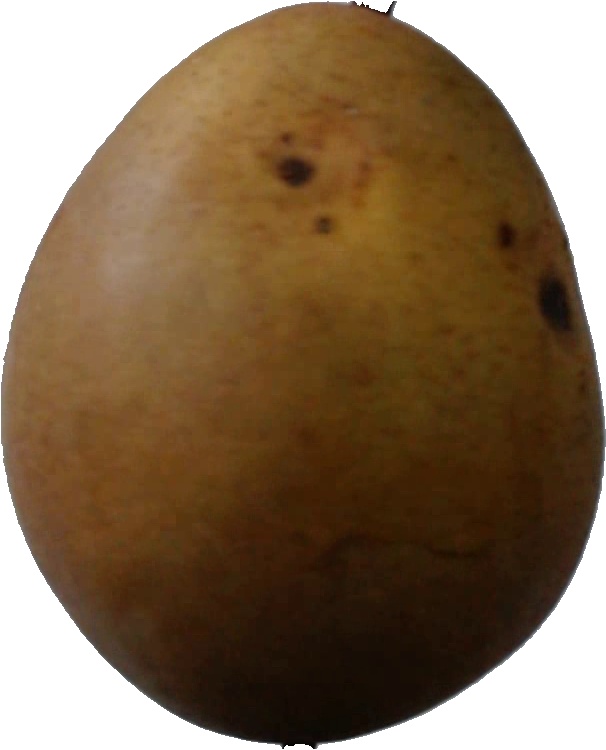
Label: pear_3